Leopold, Duke of Lorraine

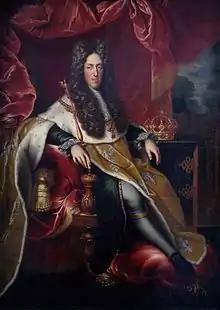
Portrait by Nicolas-Philippe Dupuy

Leopold the Good (11 September 1679 – 27 March 1729) was Duke of Lorraine and Bar from 1690 to his death. Through his son Francis Stephen, he is the direct male ancestor of all rulers of the Habsburg-Lorraine dynasty, including all Emperors of Austria.